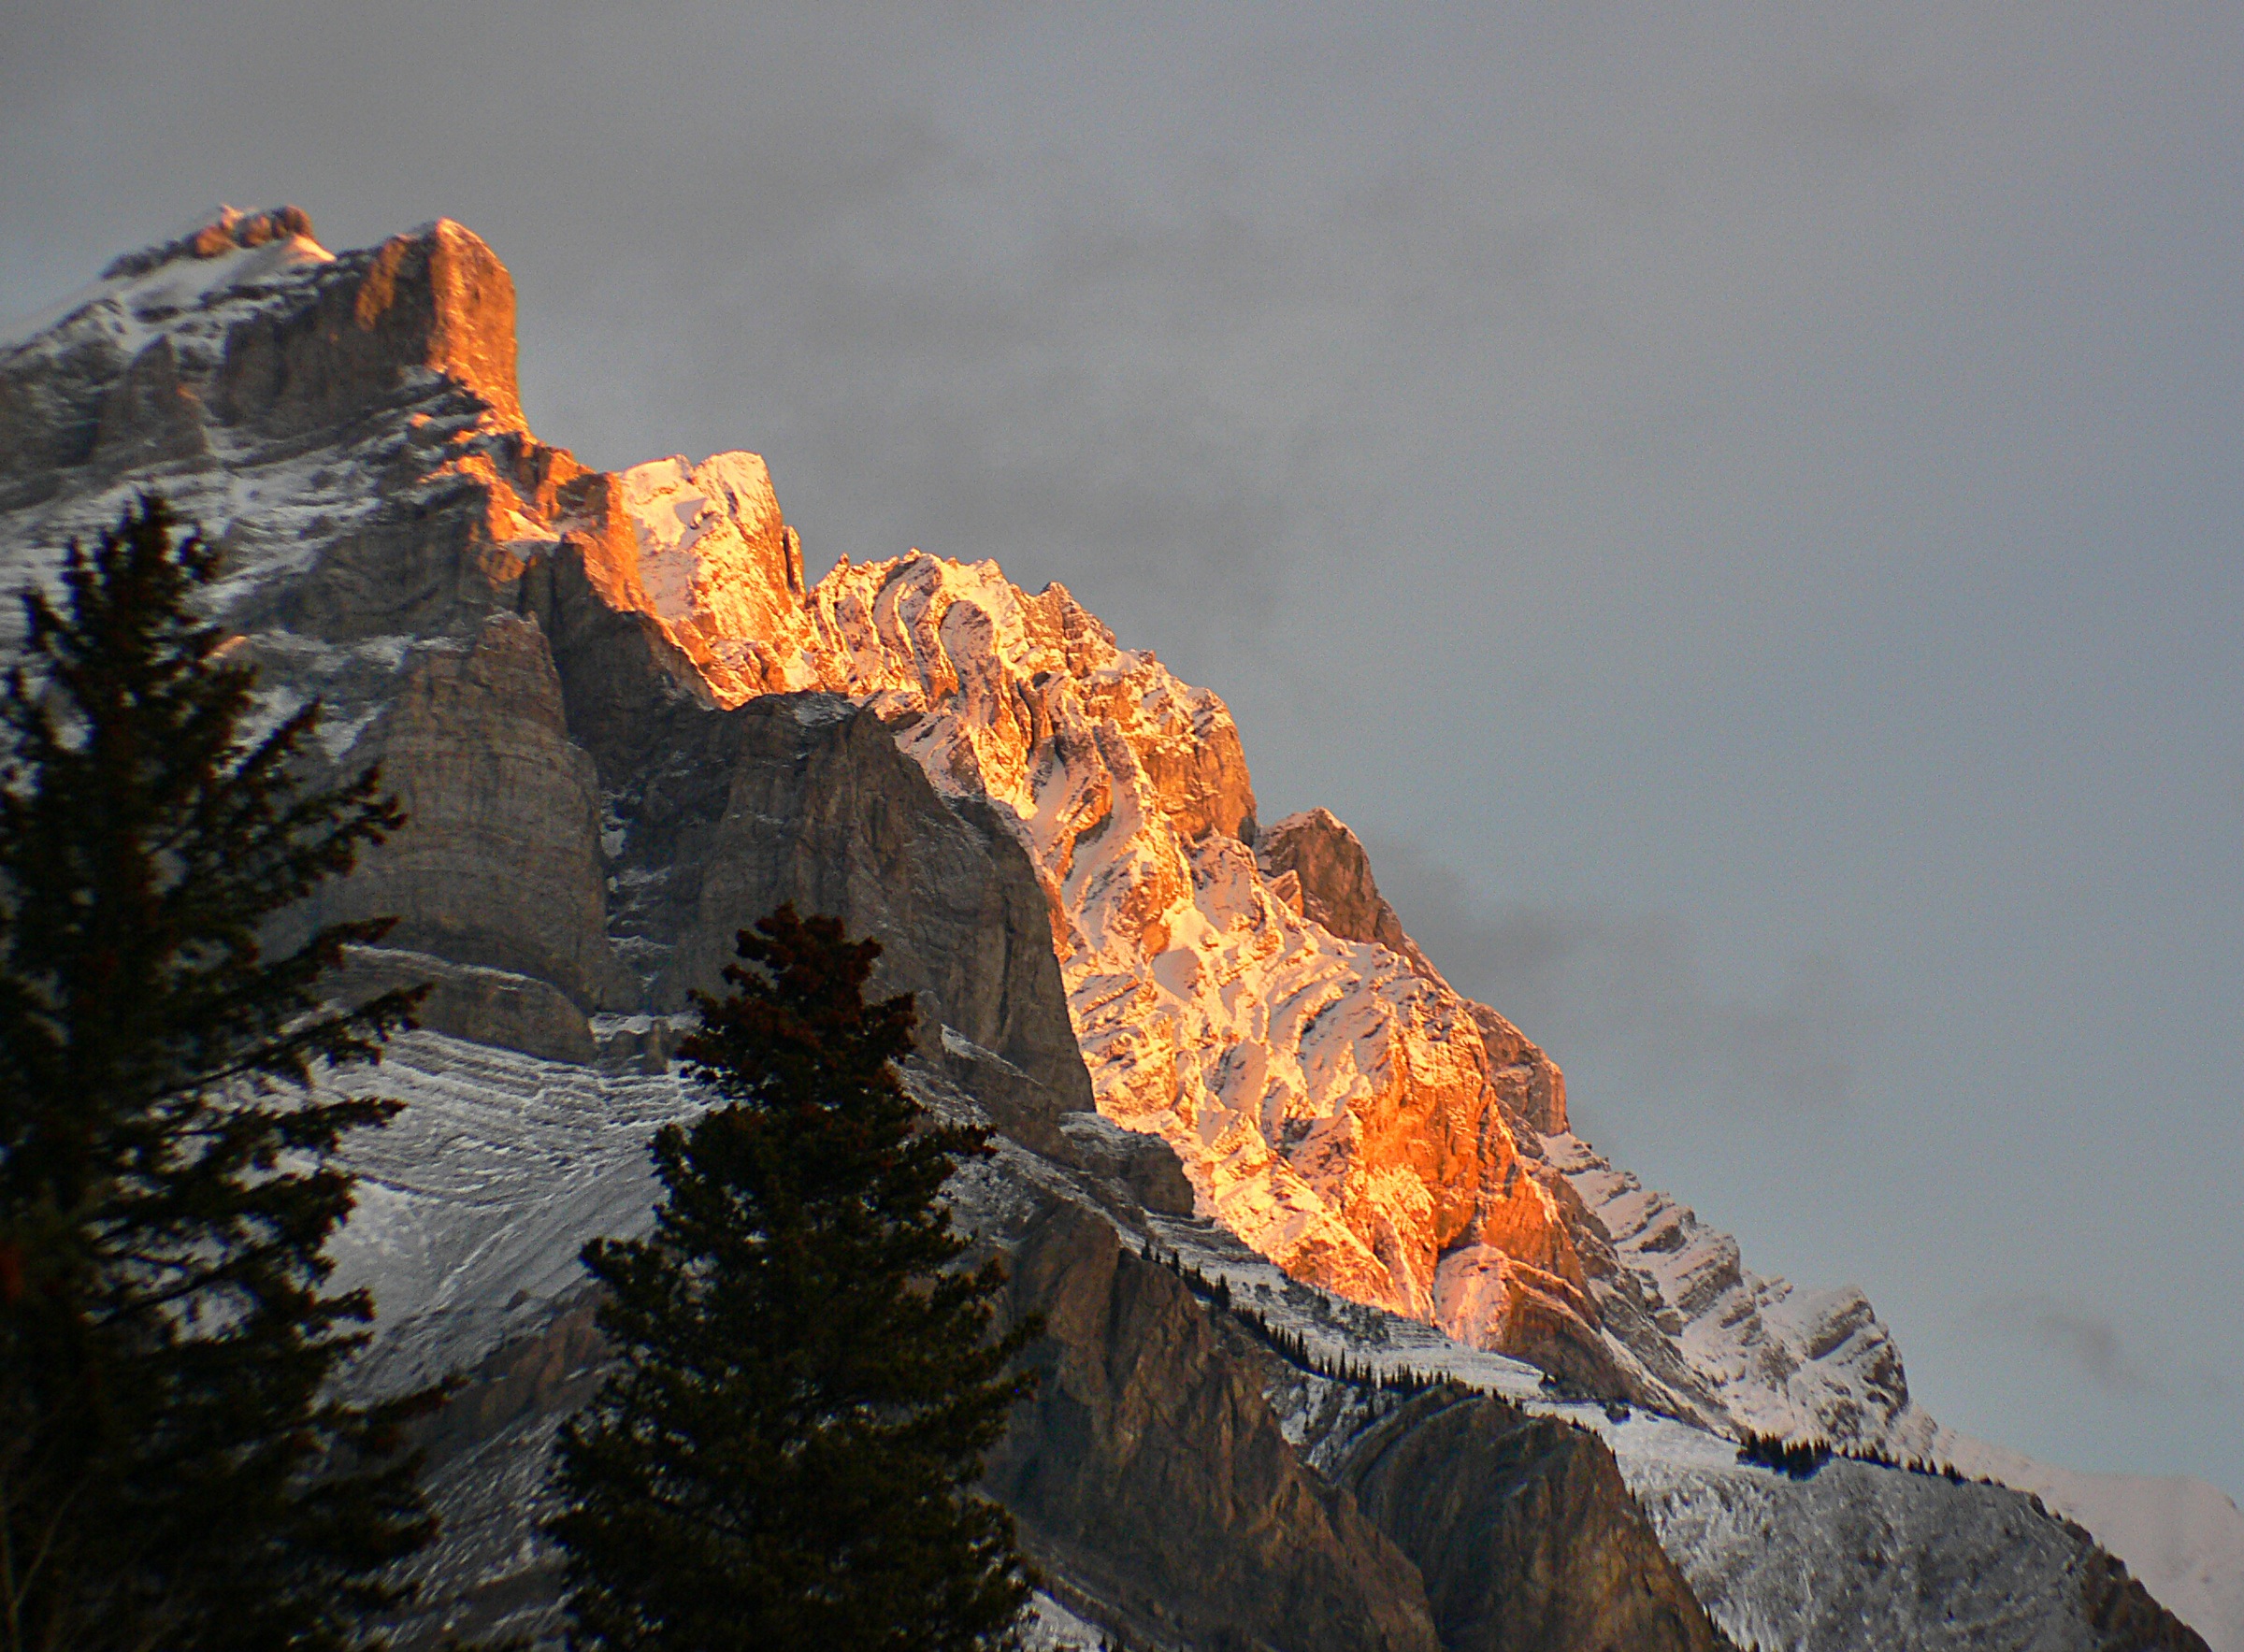
nature, rock, wilderness, mountain, snow, winter, leaf, mountain range, autumn, terrain, season, ridge, summit, geology, mountains, canada, bridgecamera, breathtakinglandscapes, alpinescenery, glacierlakes, albertacanada, banffnationalpark, rockiemountains, transcanadahighway, highmountains, canadianrockies, sunriseonmountain, landform, geographical feature, mountainous landforms, geological phenomenon